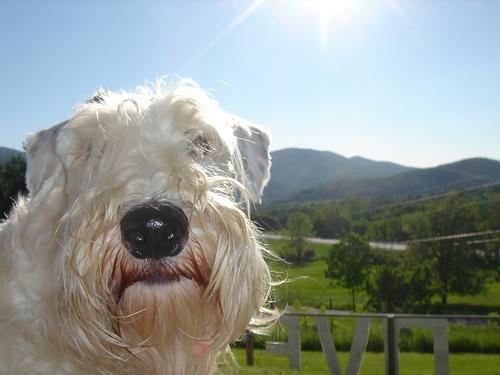
Sealyham_terrier